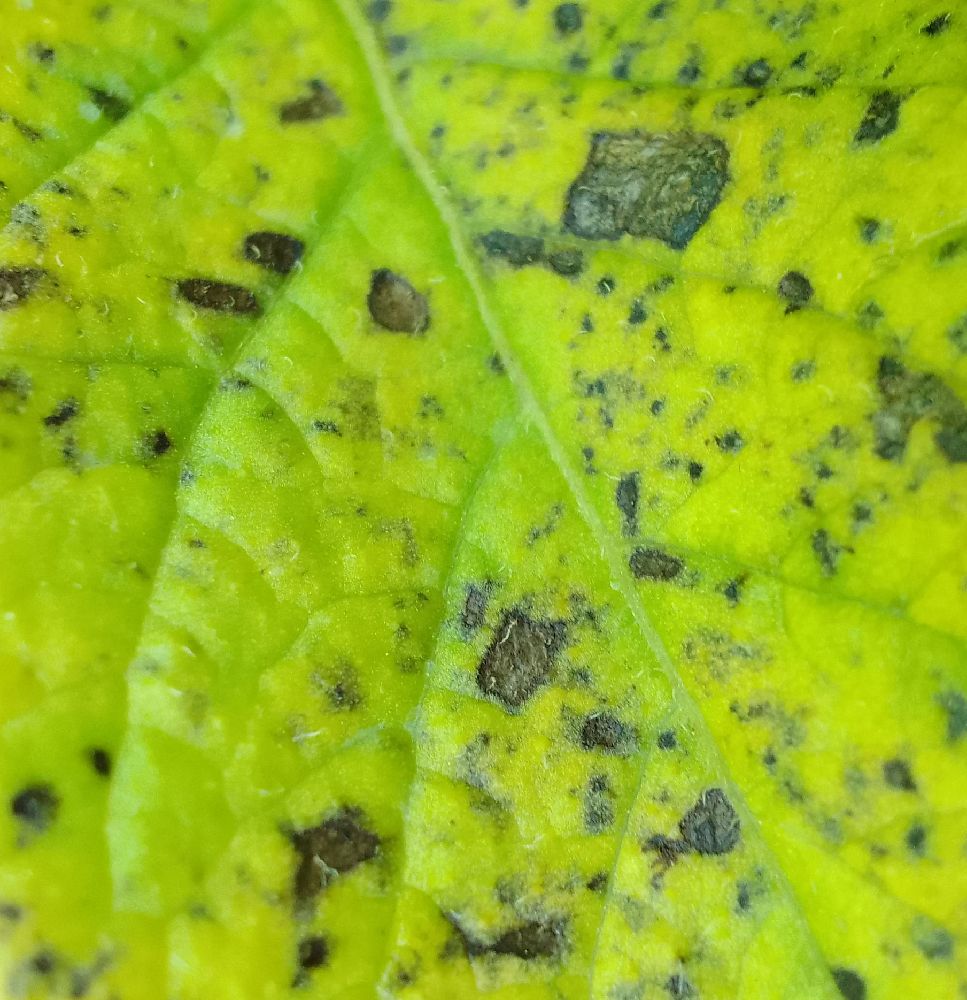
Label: Early blight